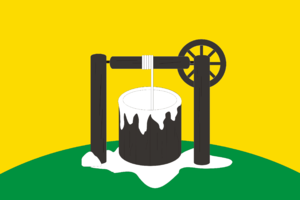
Solikamsk est une ville du kraï de Perm, en Russie. Sa population s'élevait à 95 828 habitants en 2014.